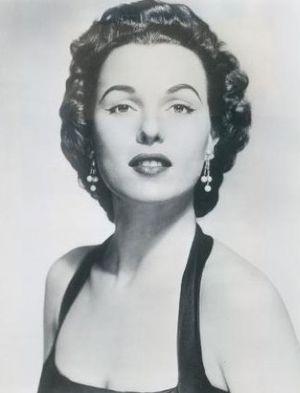
Bess Myerson est une politicienne américaine, mannequin et actrice de télévision qui devient célèbre, en 1945, en devenant la première Miss America juive.